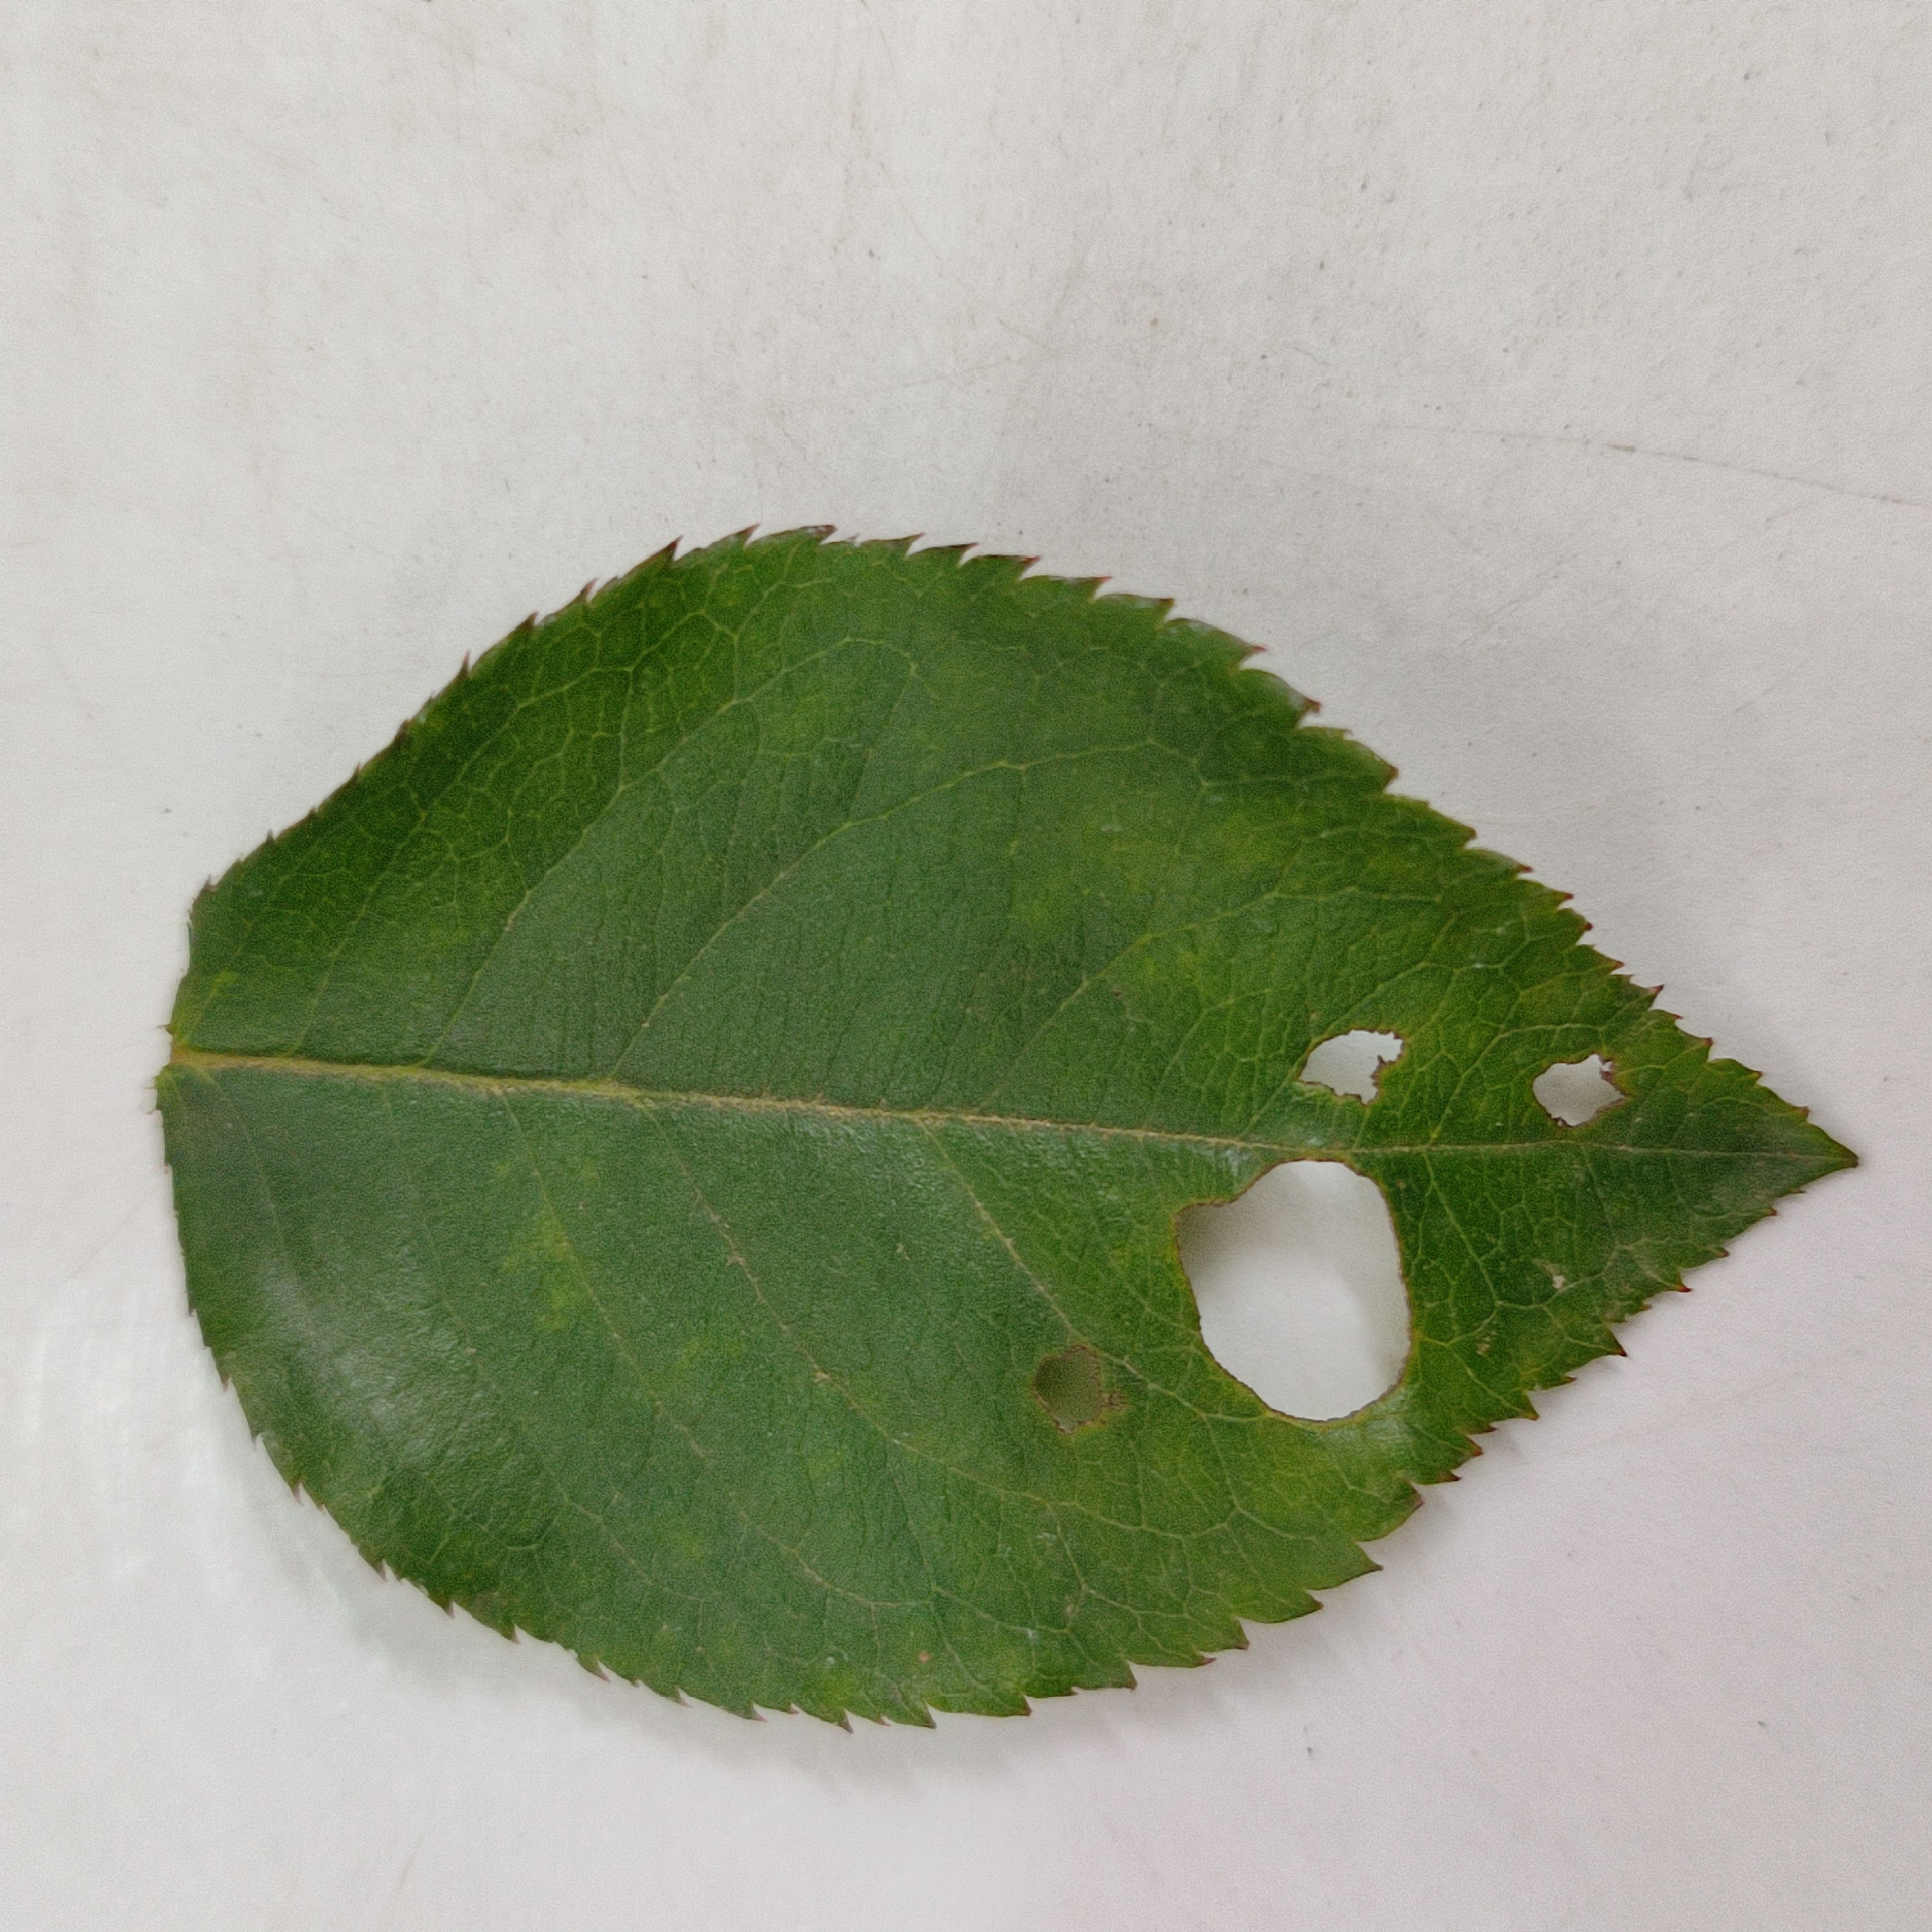
Label: Insect Hole